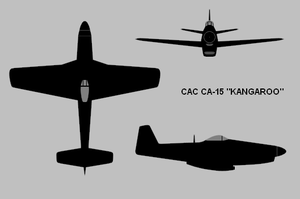
Le CAC CA-15 Kangaroo est un avion militaire de la Seconde Guerre mondiale construit en Australie par la Commonwealth Aircraft Corporation. Seul un prototype fut réalisé.